Changeling (Marvel Comics character)

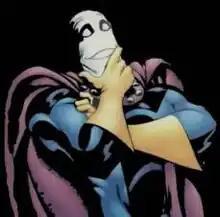

Changeling is a fictional character appearing in American comic books published by Marvel Comics. Created by writer Roy Thomas and artist Werner Roth, the character first appeared in "The X-Men" #35 (Aug. 1967).